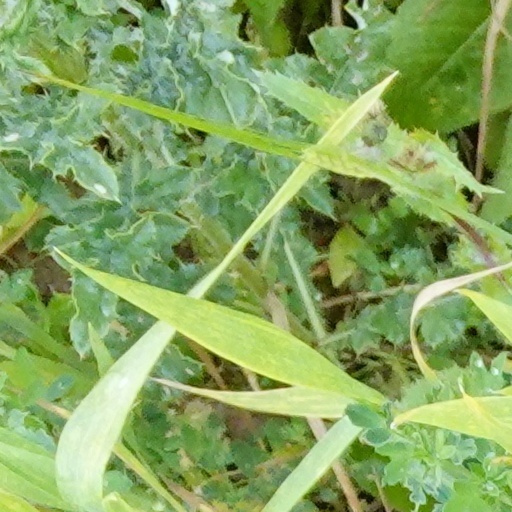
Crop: wheat